Catholic Church and Judaism

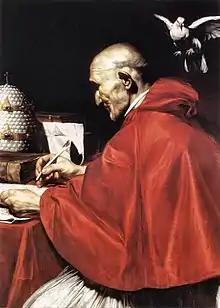
Pope Gregory the Great's 598 Bull wrote of a duty of Christians to protect Jews, which became official Church doctrine.

"Nostra aetate" restates the Church attitude to antisemitism, and describes the Church's relationship with Jews as a shared patrimony: